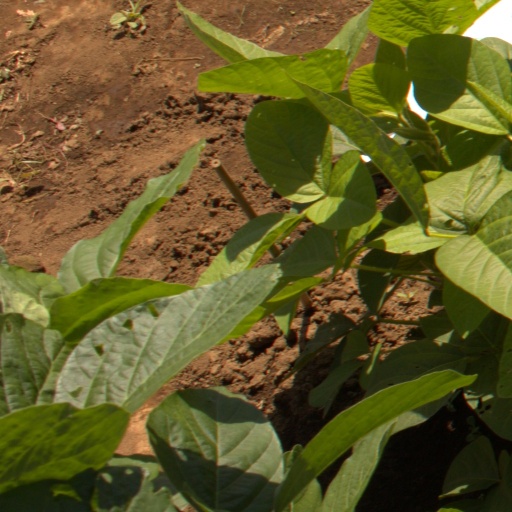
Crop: soybean